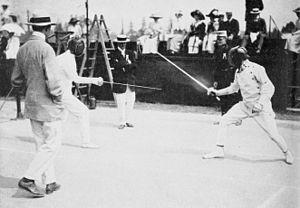
Le pentathlon moderne est une épreuve sportive constituée de cinq disciplines d’où le nom de pentathlon. Ces épreuves sont l’escrime, la natation, l'équitation, le tir au pistolet et la course à pied. Il faut le distinguer du pentathlon antique : aucune des épreuves du pentathlon moderne ne faisait partie des premiers Jeux olympiques.
Jean de Mas Latrie est un escrimeur et pentathlète moderne français.
George Smith Patton, Jr., né le 11 novembre 1885 à San Marino en Californie et mort le 21 décembre 1945 à Heidelberg en Allemagne, est un général « quatre étoiles » de l'Armée de terre américaine qui a notamment commandé la 7ᵉ puis la 3ᵉ armée américaine sur le théâtre européen des opérations de la Seconde Guerre mondiale.